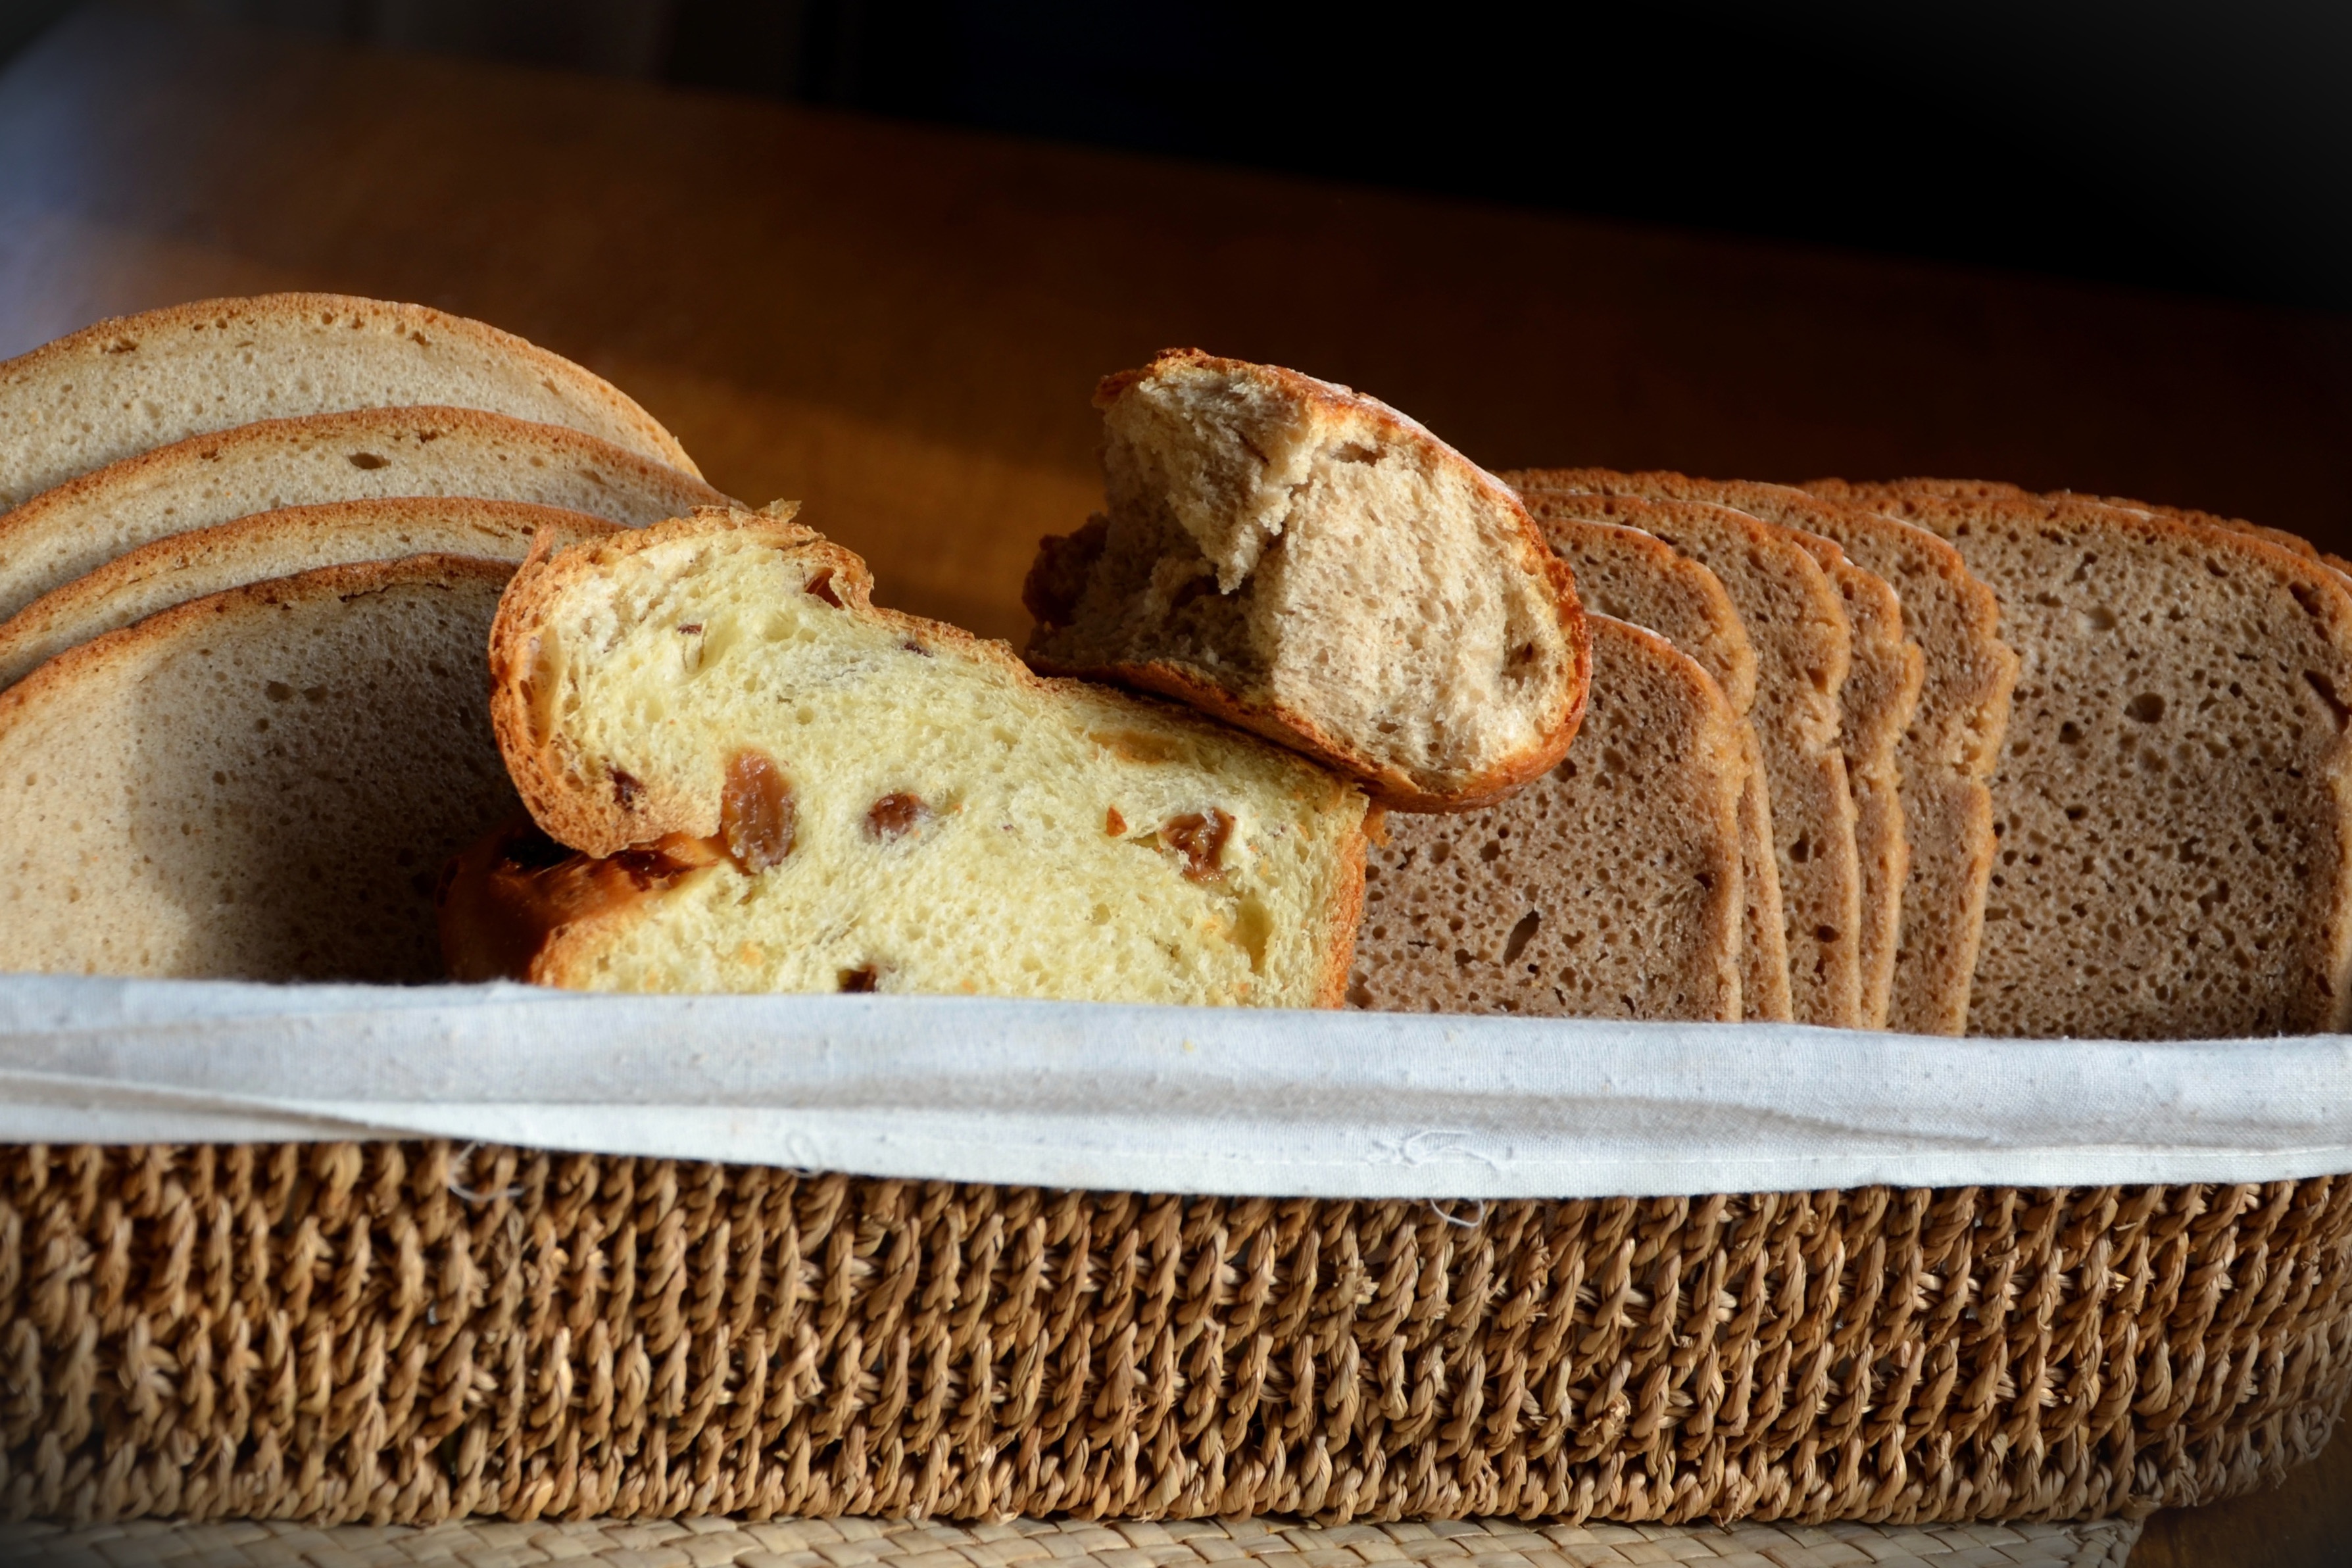
food, bread, hard dough bread, potato bread, graham bread, sourdough, soda bread, beer bread, gluten, loaf, cuisine, dish, ingredient, biga, sliced bread, rye bread, baked goods, pumpkin bread, whole grain, whole wheat bread, banana bread, brown bread, staple food, damper, baking, ciabatta, produce, baguette, recipe, zwieback, dessert, bread roll, bakery